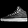
Label: Sneaker